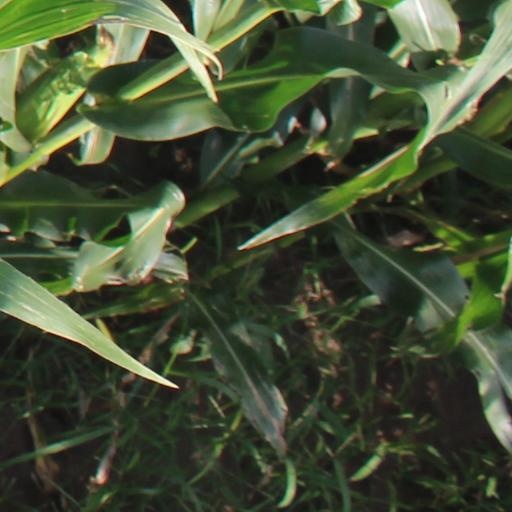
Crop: maize; corn